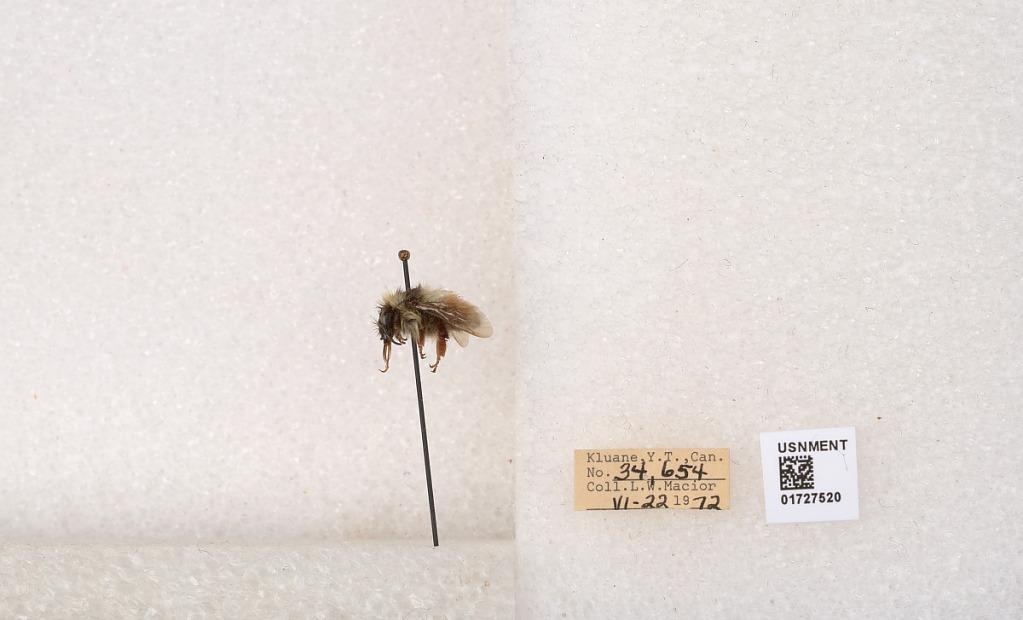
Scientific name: Bombus (Pyrobombus) sylvicola Kirby
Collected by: L. Macior
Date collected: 1972-6-22
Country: Canada
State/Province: Yukon Territory
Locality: Kluane National Park and Reserve
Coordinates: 60.7493, -139.504